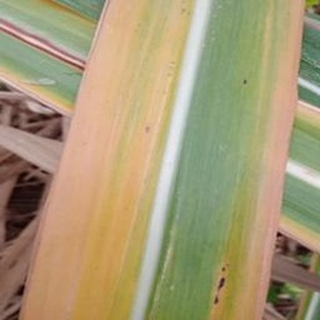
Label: sugarcane_yellow_leaf_disease